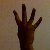
The image shows a hand gesture representing the number 4 in Indian Sign Language.